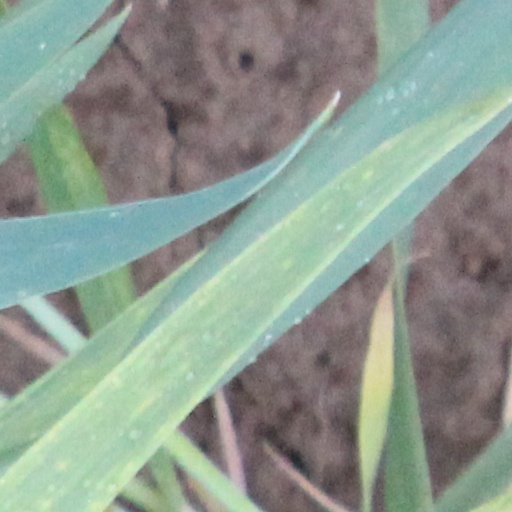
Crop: wheat